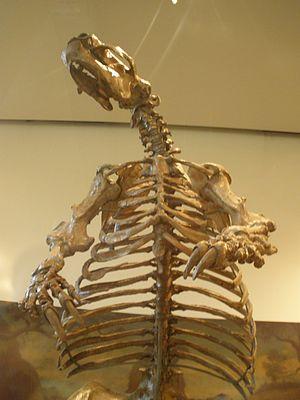
Glossotherium est un genre éteint de paresseux terrestres.